List of ancient woods in England

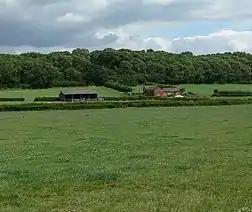
Launde Big Wood, Leicestershire, with Launde Wood Farm in the foreground

It is estimated that 2% of Leicestershire's land area is ancient woodland, of which half has been replaced by new plantings in recent times. There are over 100 woods in Leicestershire believed to be ancient. The sites listed below are those over in size, and with one exception, all have SSSI status. With one group of woods near Hinckley, in the south-west, the remainder fall into three broad areas. In East Leicestershire, close to the border with Rutland, are the woods near Leighfield Forest, an extensive Royal Forest which straddled the two counties. North west of Leicester are the woods of Charnwood Forest. Further west are the woods of the coal measures toward the border with Derbyshire.